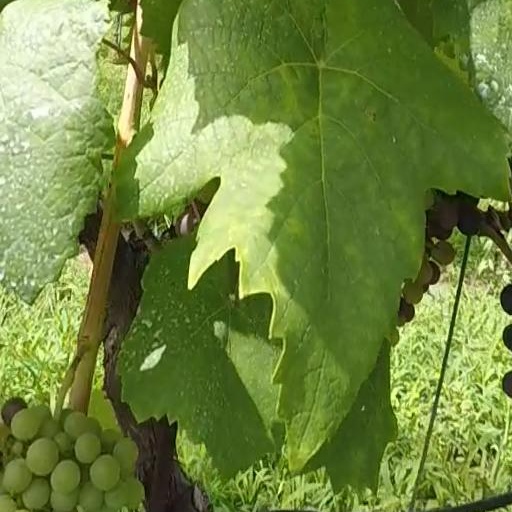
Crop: grape